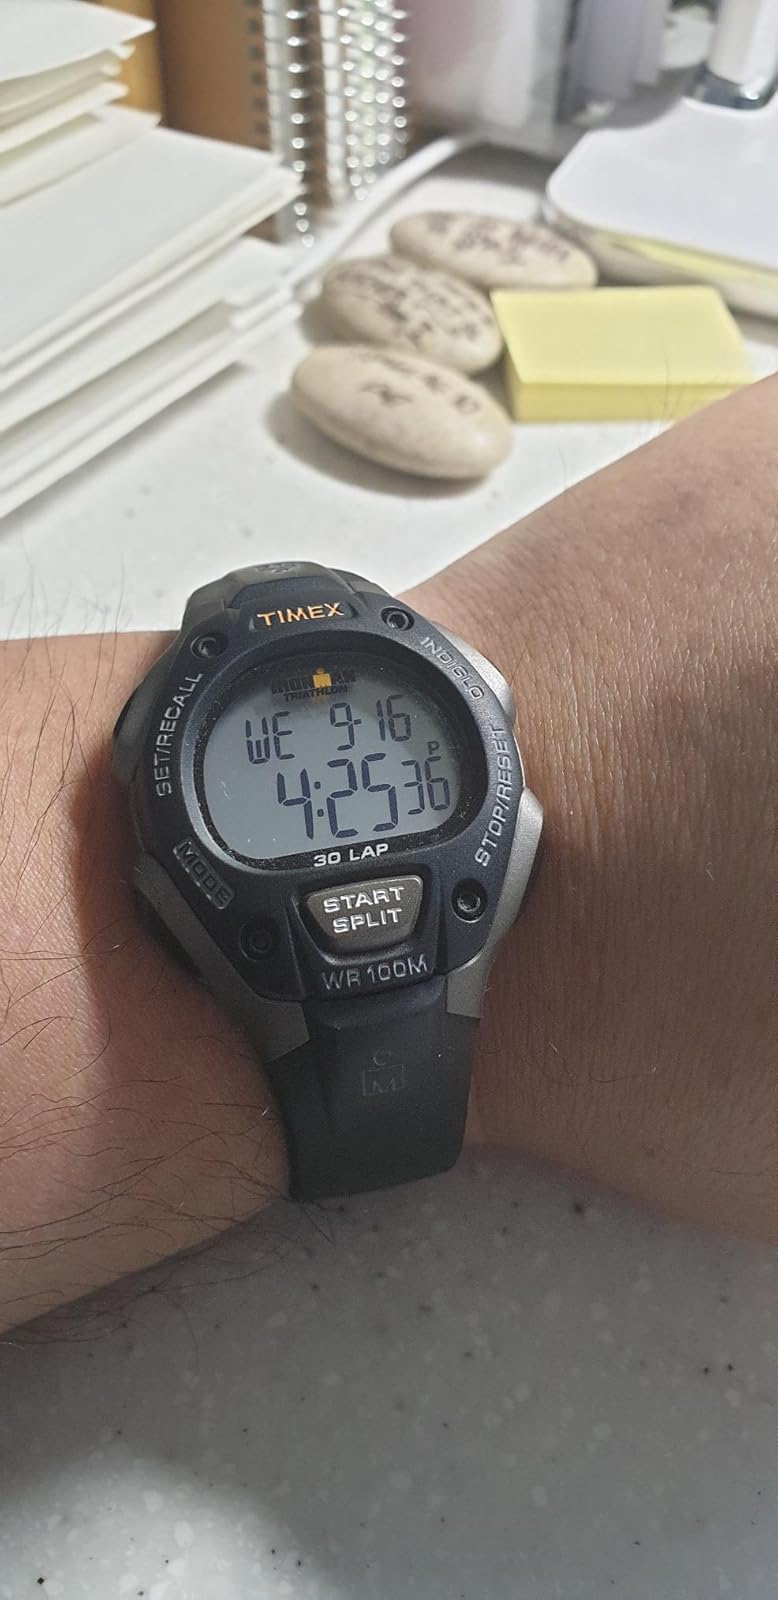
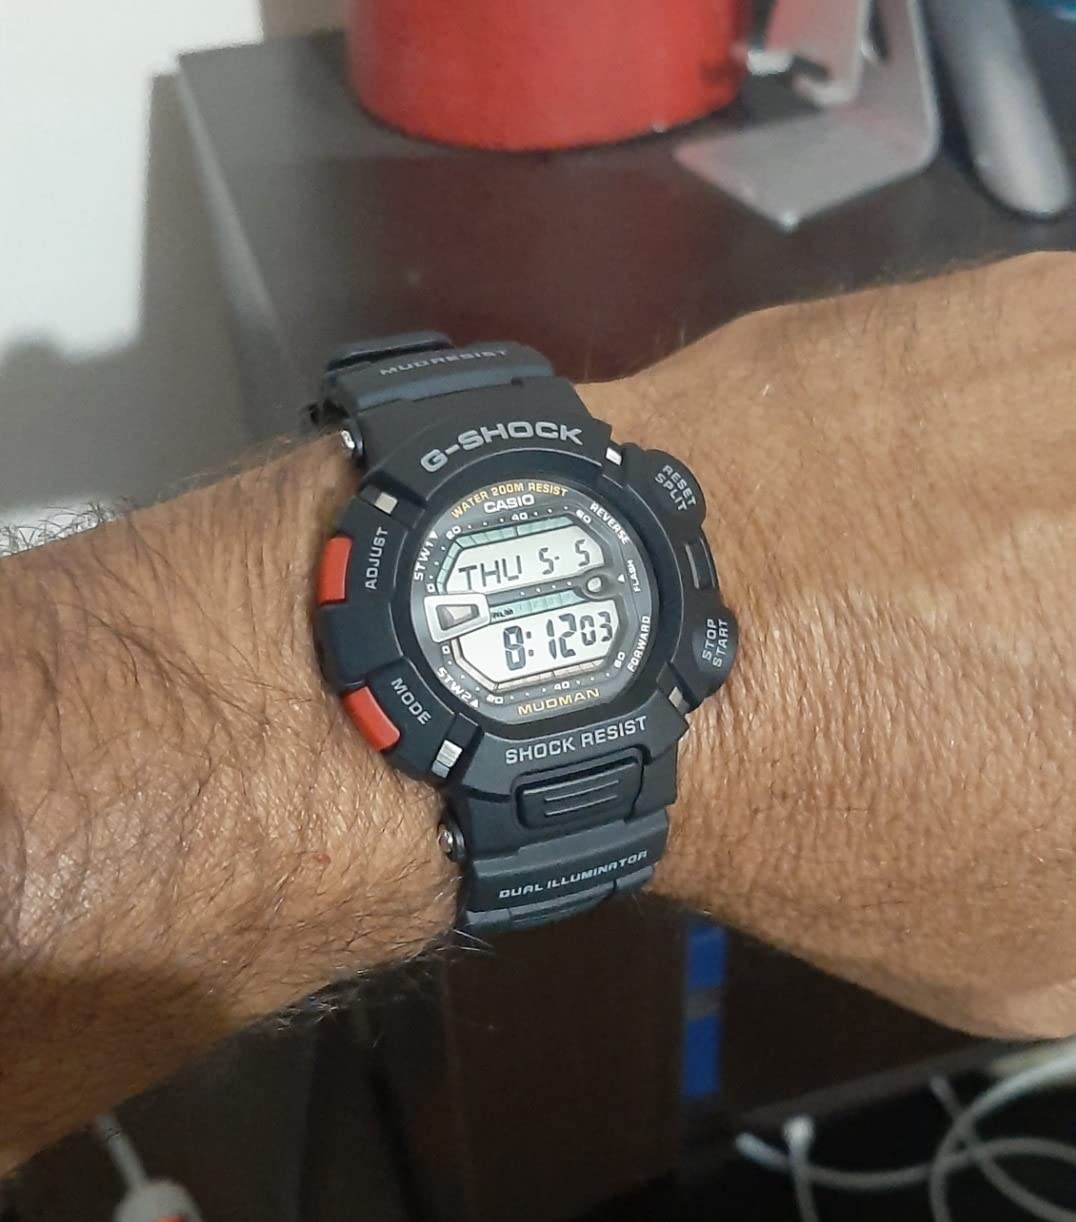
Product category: accessories_watch
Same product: no